After Business Hours

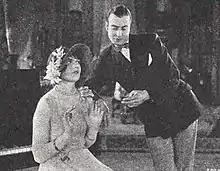
Still with Hammerstein and John Patrick

After Business Hours is a 1925 American silent drama film directed by Malcolm St. Clair and starring Elaine Hammerstein, Lou Tellegen, and Phyllis Haver.